History of Arkansas

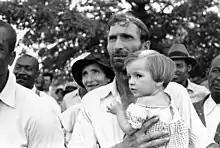
Man with child at a meeting of the Southern Tenant Farmers Union, 1937

General Ord kept Governor Murphy in power but dissolved the state legislature. Republicans called a convention in Little Rock in April 1867 to discuss how Arkansas could return to the Union. Freedmen began to participate in politics through organizations such as the Union League, including registering blacks for the upcoming election. The election selected seventy delegates to a constitutional convention, composed primarily of Radical Republicans. The resulting constitution gave blacks full citizenship, due process, and the right to vote, as well as free public schools for all races and the establishment of the University of Arkansas. The document infuriated many conservatives and many thought it was a partisan document created for the benefit of the Republicans. The new constitution was approved in a corrupt election that also gave many offices to the Republicans. Ord certified the results, as did Congress over the president's veto, and the new Arkansas assembly ratified the 14th amendment, allowing Arkansas to reenter the Union on June 22, 1868.